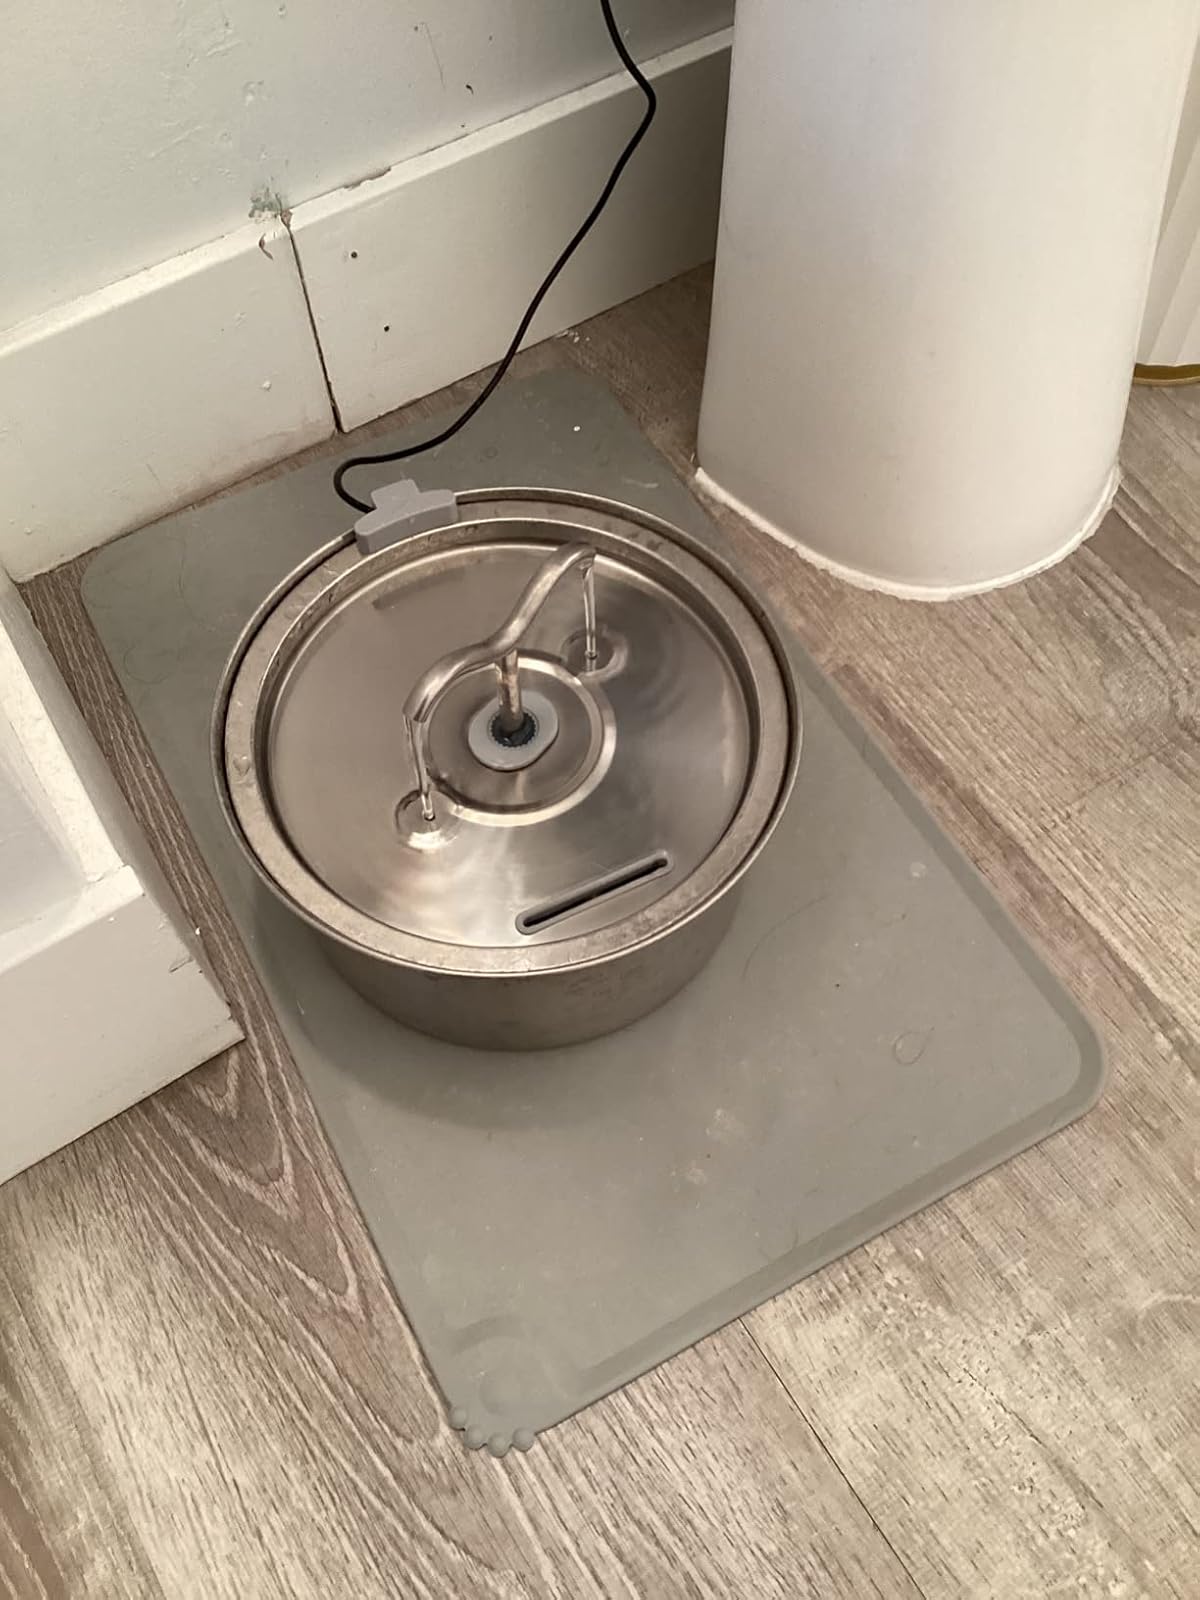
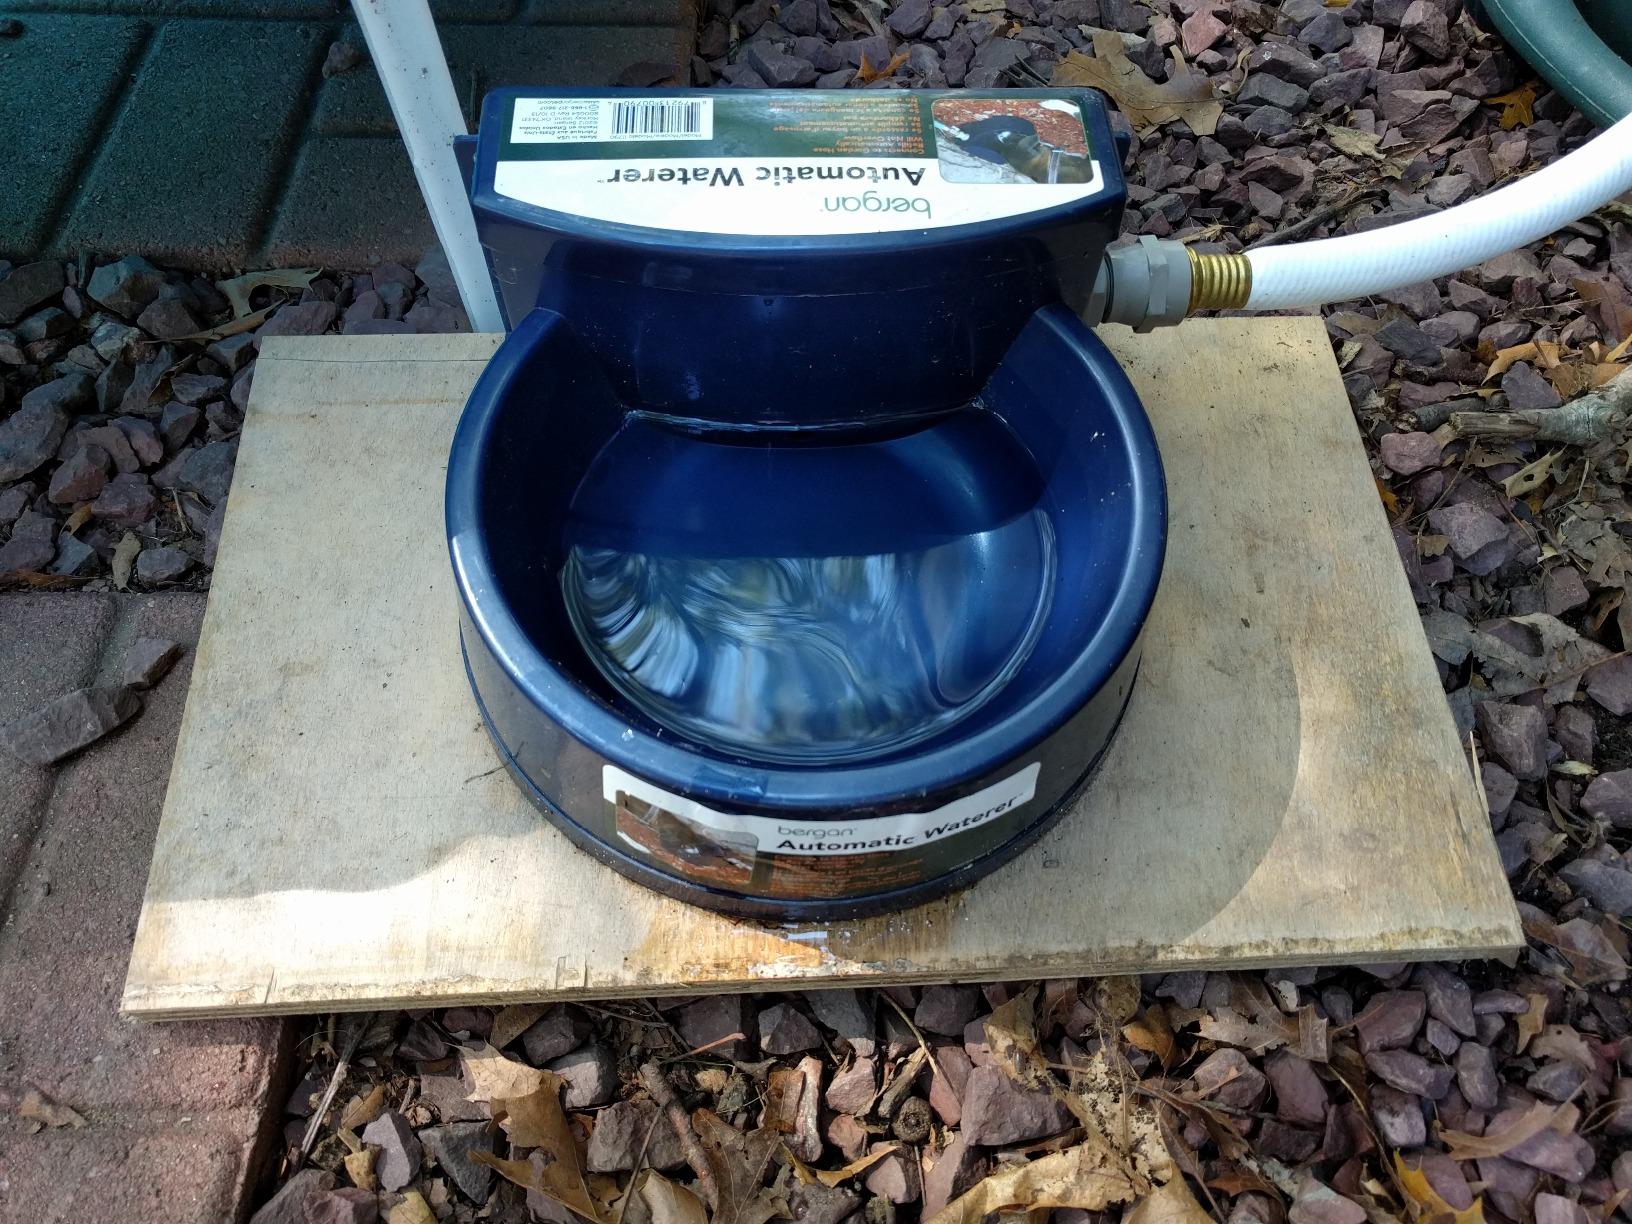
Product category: items_bowl
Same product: no